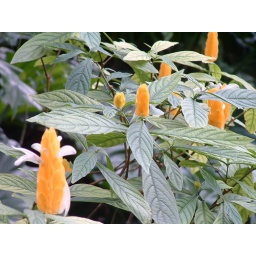
Natural Light. Pictures in available light at a bird and wildlife sanctuary. Narrow depth of field